Brett Reed (basketball)

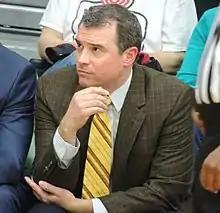
Brett Reed, Lehigh v. Loyola at Reitz Arena, February 21, 2018.

Brett Reed (born May 29, 1972) is an American college basketball coach and the current head men's basketball coach for the Lehigh University Mountain Hawks. Reed is known most notably for Lehigh's upset over the Duke Blue Devils in the 2012 NCAA Division I men's basketball tournament. Lehigh was the 15 seed and knocked off the highly touted Duke program as the number 2 seed in the tournament.